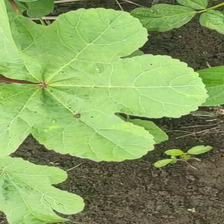
Weed species: Little_Mallow(Malva parviflora)